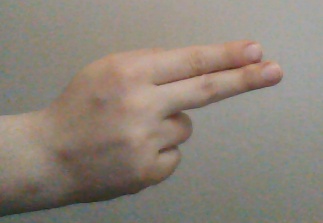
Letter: ain